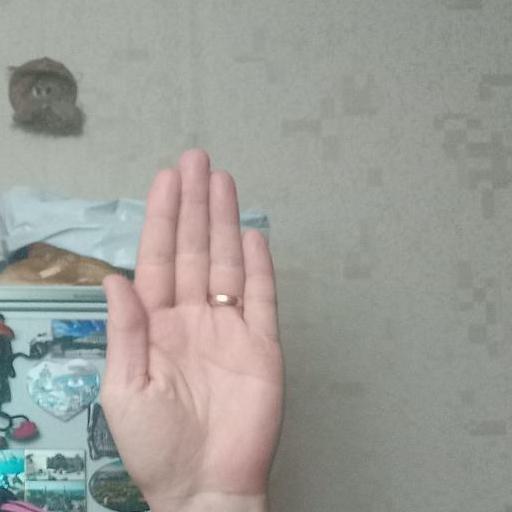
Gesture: stop